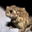
Label: frog